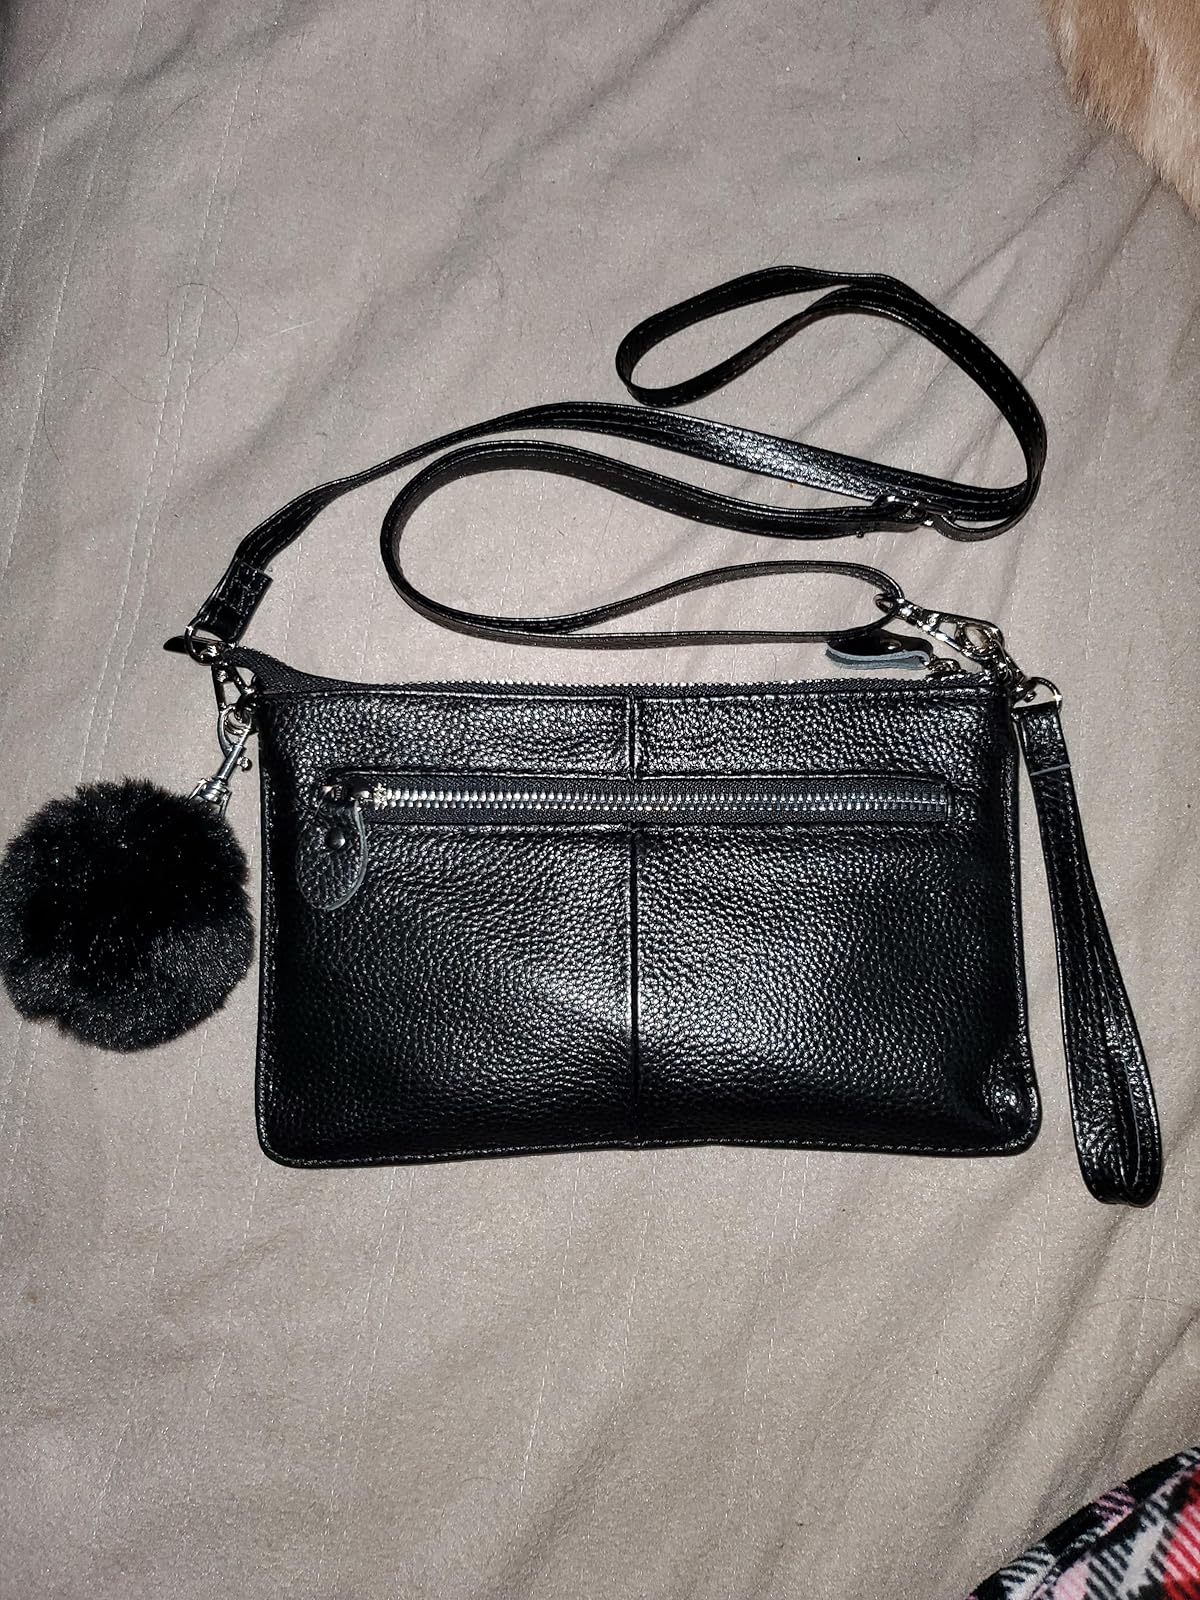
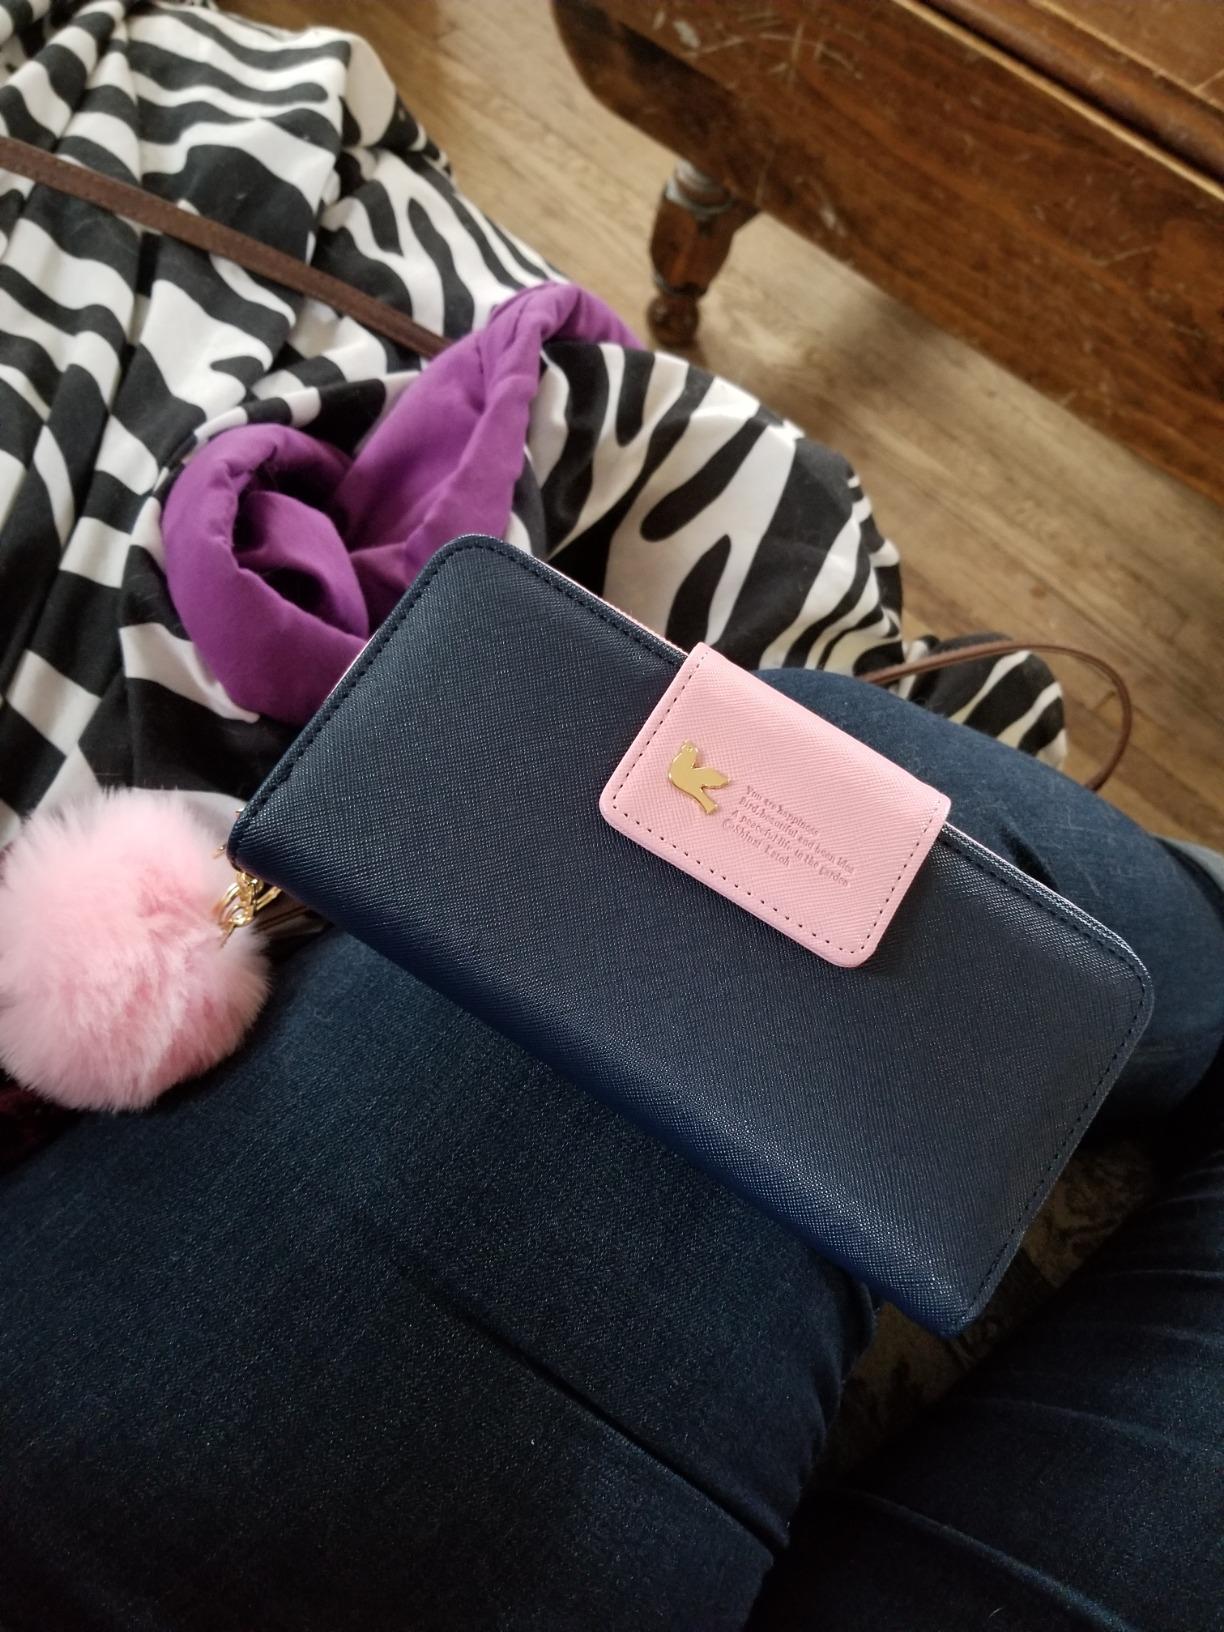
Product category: accessories_handbag
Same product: no